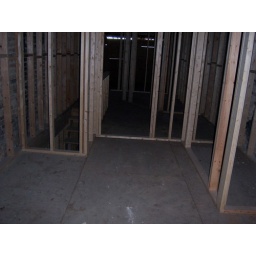
Standing in the front bedroom looking to the back, framed closet on left, bathroom behind that